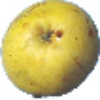
Label: Pear Monster 1